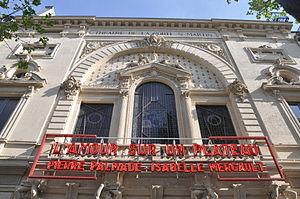
Pierre Palmade, né le 23 mars 1968 à Bordeaux, est un humoriste et acteur français.
Isabelle Mergault, née le 11 mai 1958 dans le 14ᵉ arrondissement de Paris, est une actrice, réalisatrice, scénariste, écrivaine et dramaturge française.